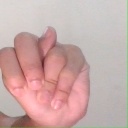
अक्षर: न